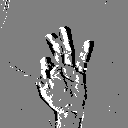
ASL letter: f